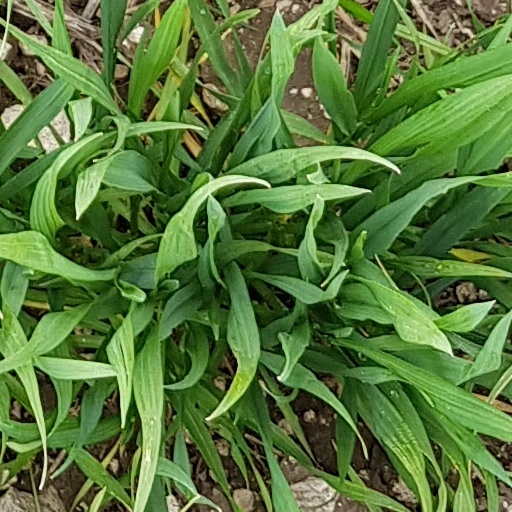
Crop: wheat